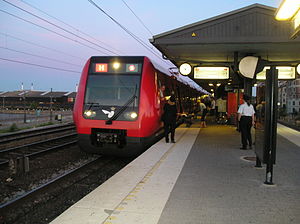
Linje H / Historie
4. generations S-tog på Nordhavn Station i 2006.
Linje H er en S-togs-linje i Hovedstadsområdet, som kører mellem Østerport og Frederikssund. Linjen kører kun i dagtimerne mandag-fredag med 20 minutters drift. Om aftenen og i weekenderne erstattes den af linje C til Frederikssund.